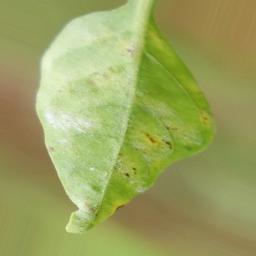
Label: powdery mildew